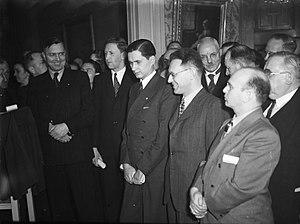
Le championnat du monde d'échecs 1948 est un tournoi organisé du 2 avril au 16 mai 1948 à La Haye, puis Moscou, en vue de désigner le champion du monde d'échecs à la suite de la mort du champion en titre, Alexandre Alekhine, en 1946. Ce tournoi marque le transfert du contrôle du titre à la Fédération internationale des échecs. C'est Mikhail Botvinnik qui remporte ce tournoi de cinq joueurs, et entame ainsi une domination soviétique des échecs qui dura plus de vingt ans, jusqu'en 1972.